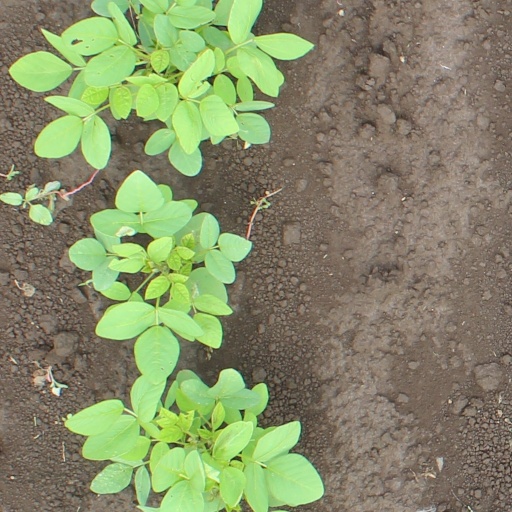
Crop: soybean